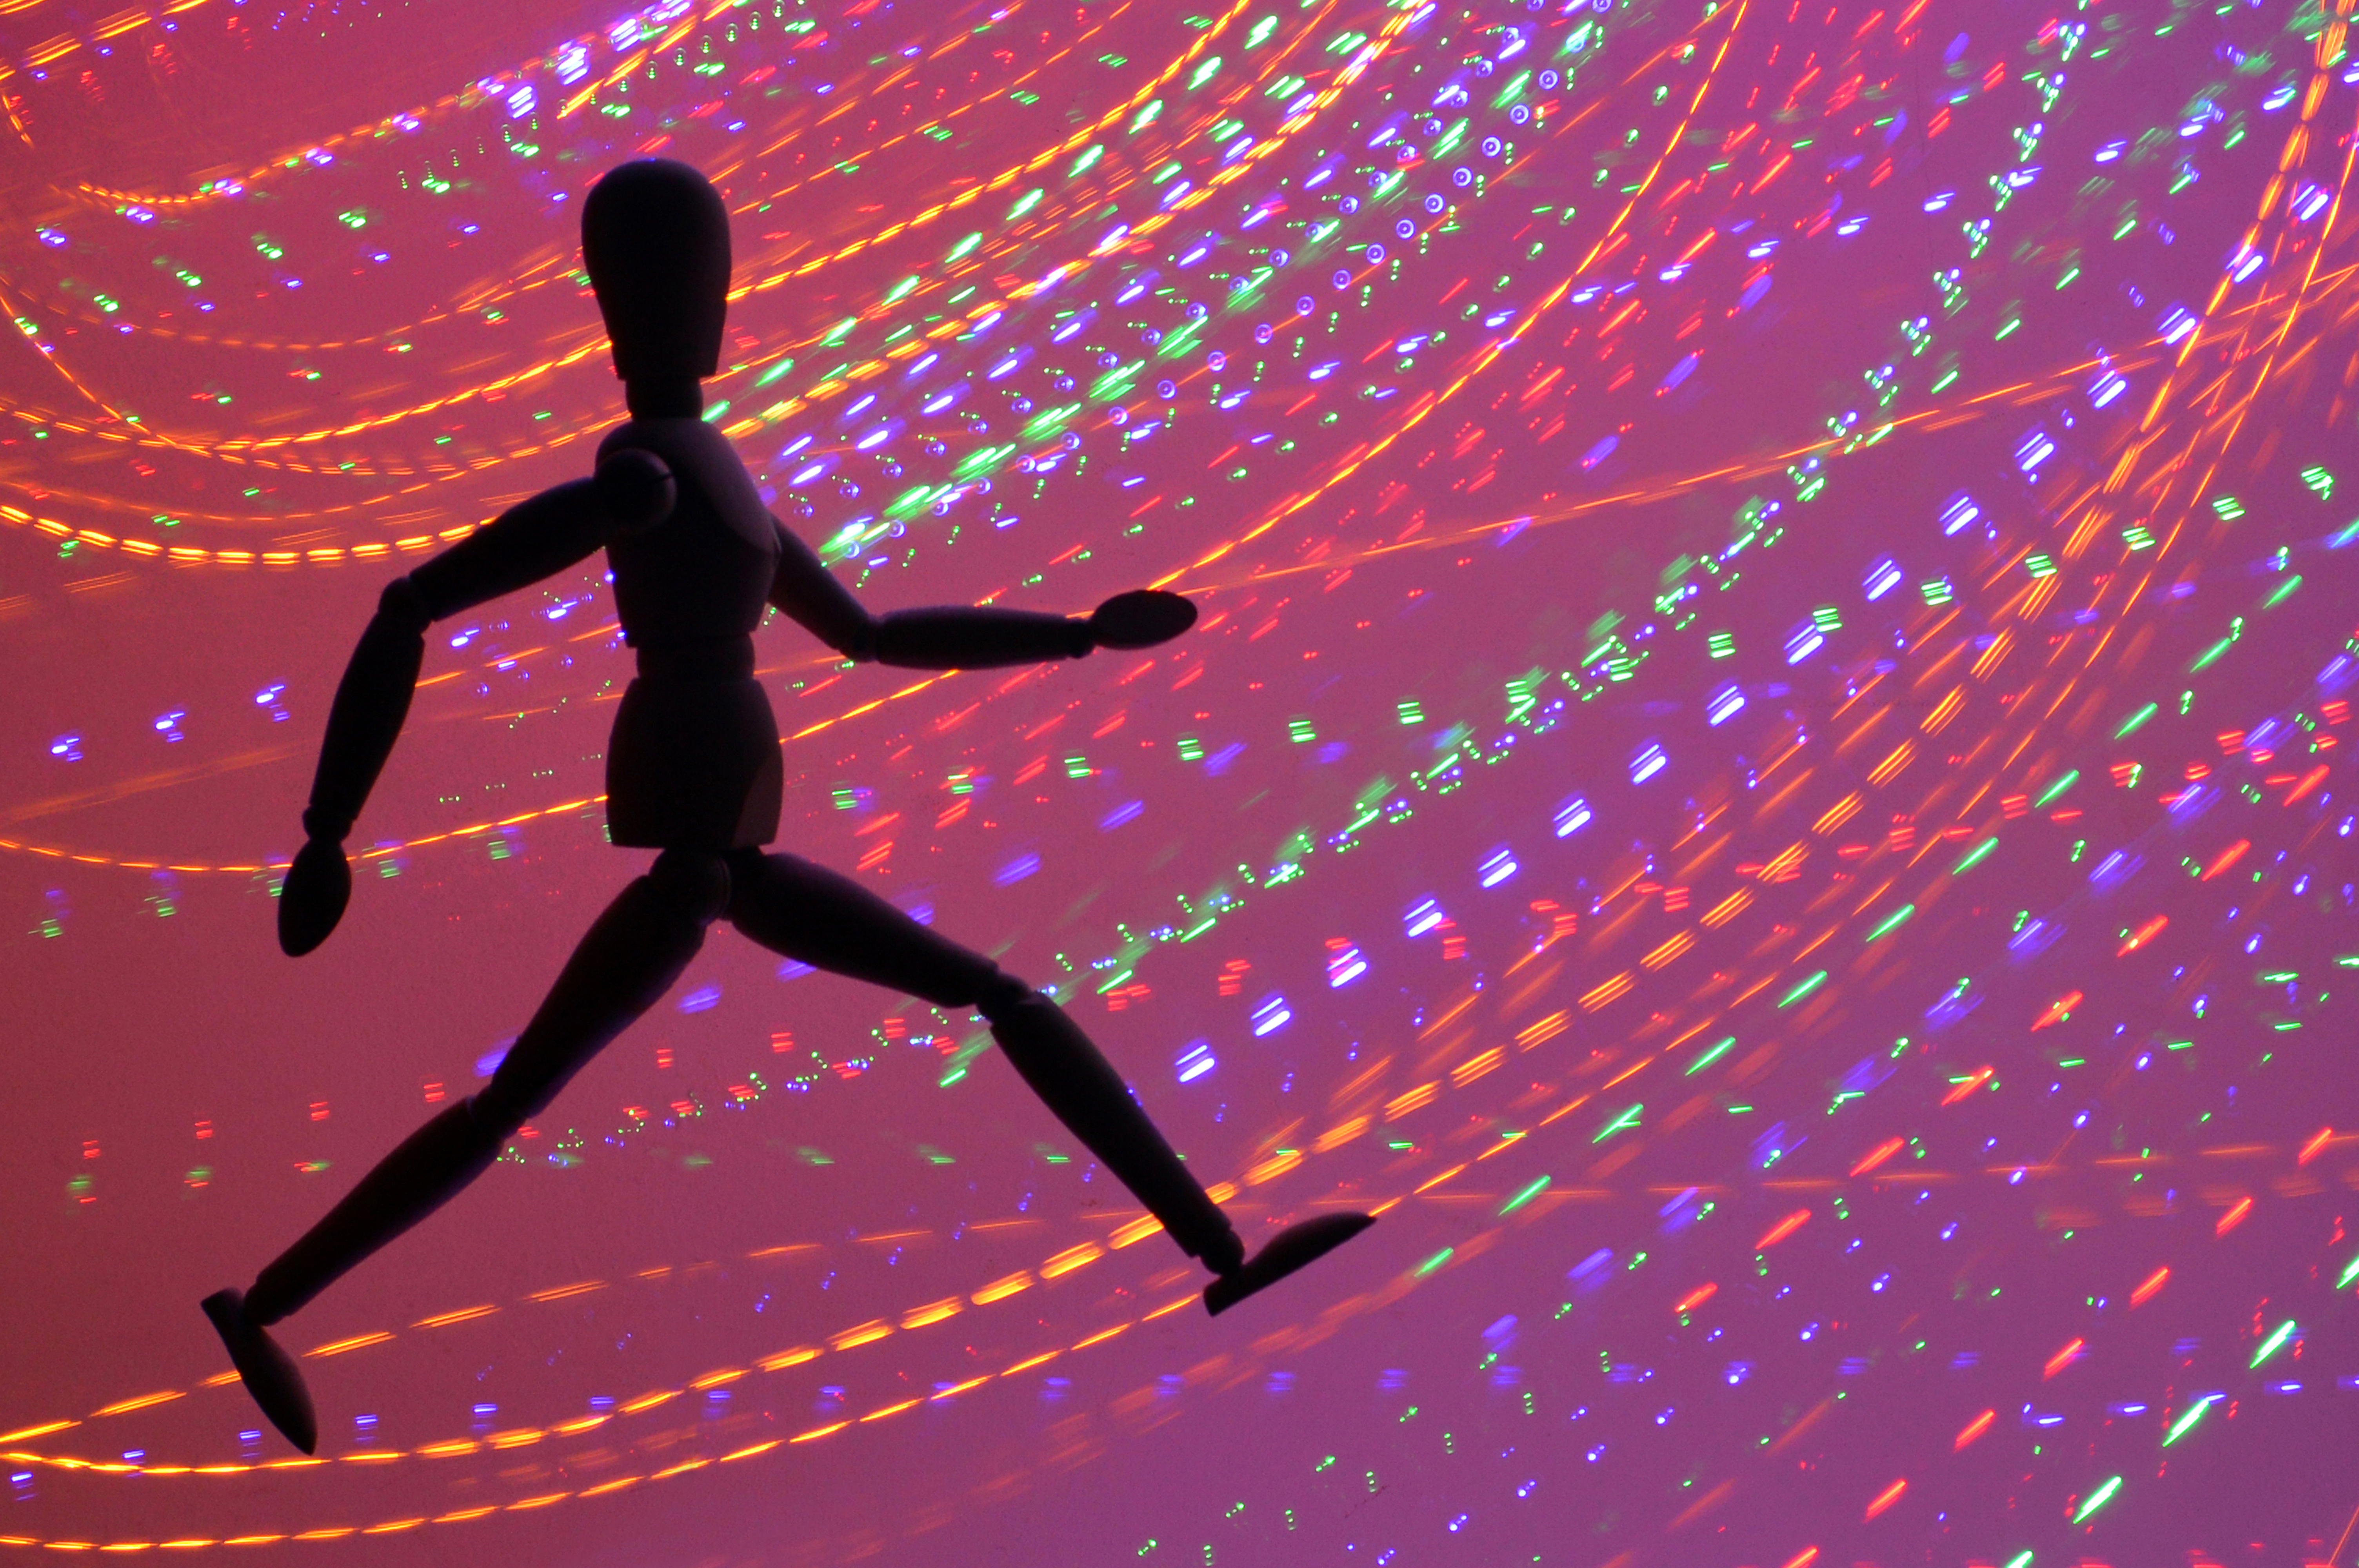
light, line, colourful, color, colorful, speed, mannequin, illustration, performance, luz, licht, lumiere, bunt, advance, velocidad, luce, velocit, llum, vitesse, maniqu, velocitat, geschwindigkeit, avanzare, avanzar, indossatrice, avancer, avanar, fortschreiten, psychedelic art